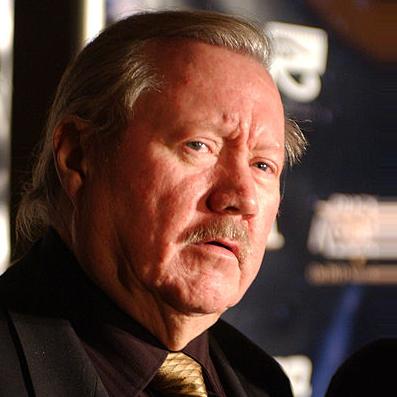
Age: 66